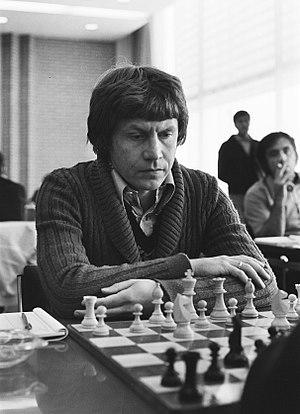
András Adorján, né le 31 mars 1950 à Budapest, est un joueur d'échecs hongrois. Grand maître international, il est un auteur de livres d’échecs.